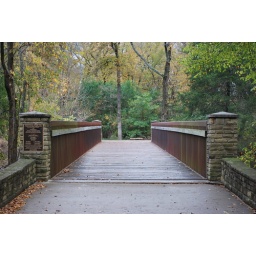
a bridge to a fork in the road